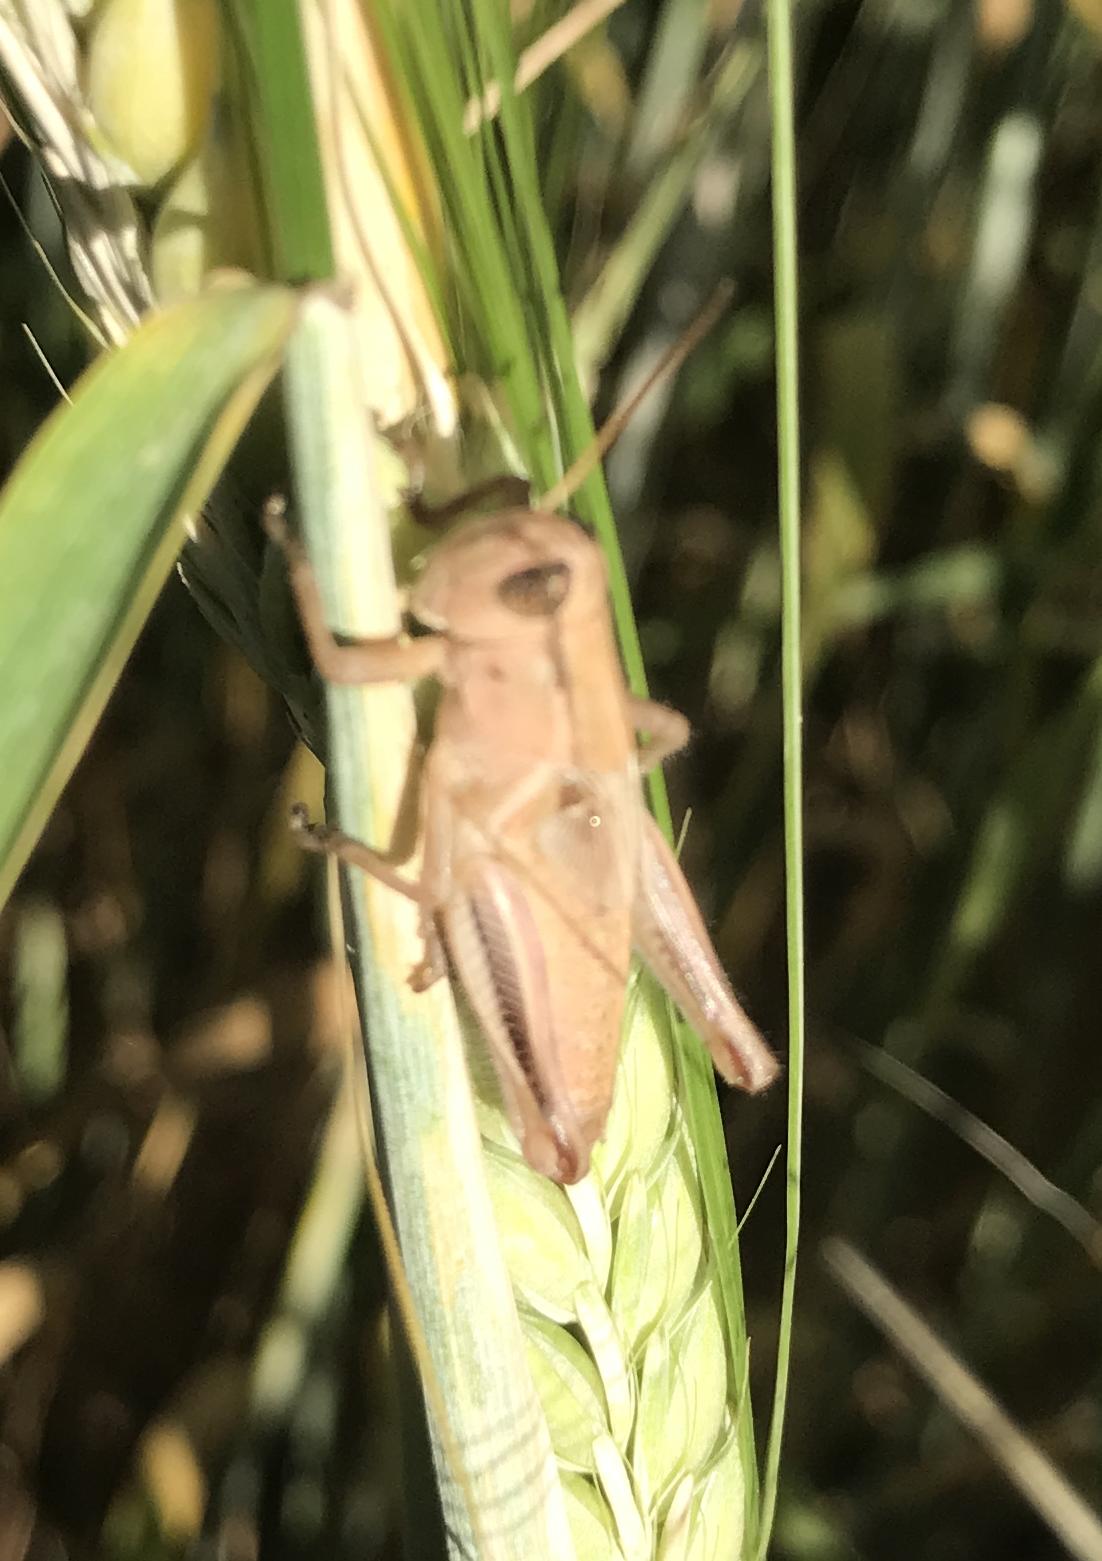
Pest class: occasional_pest